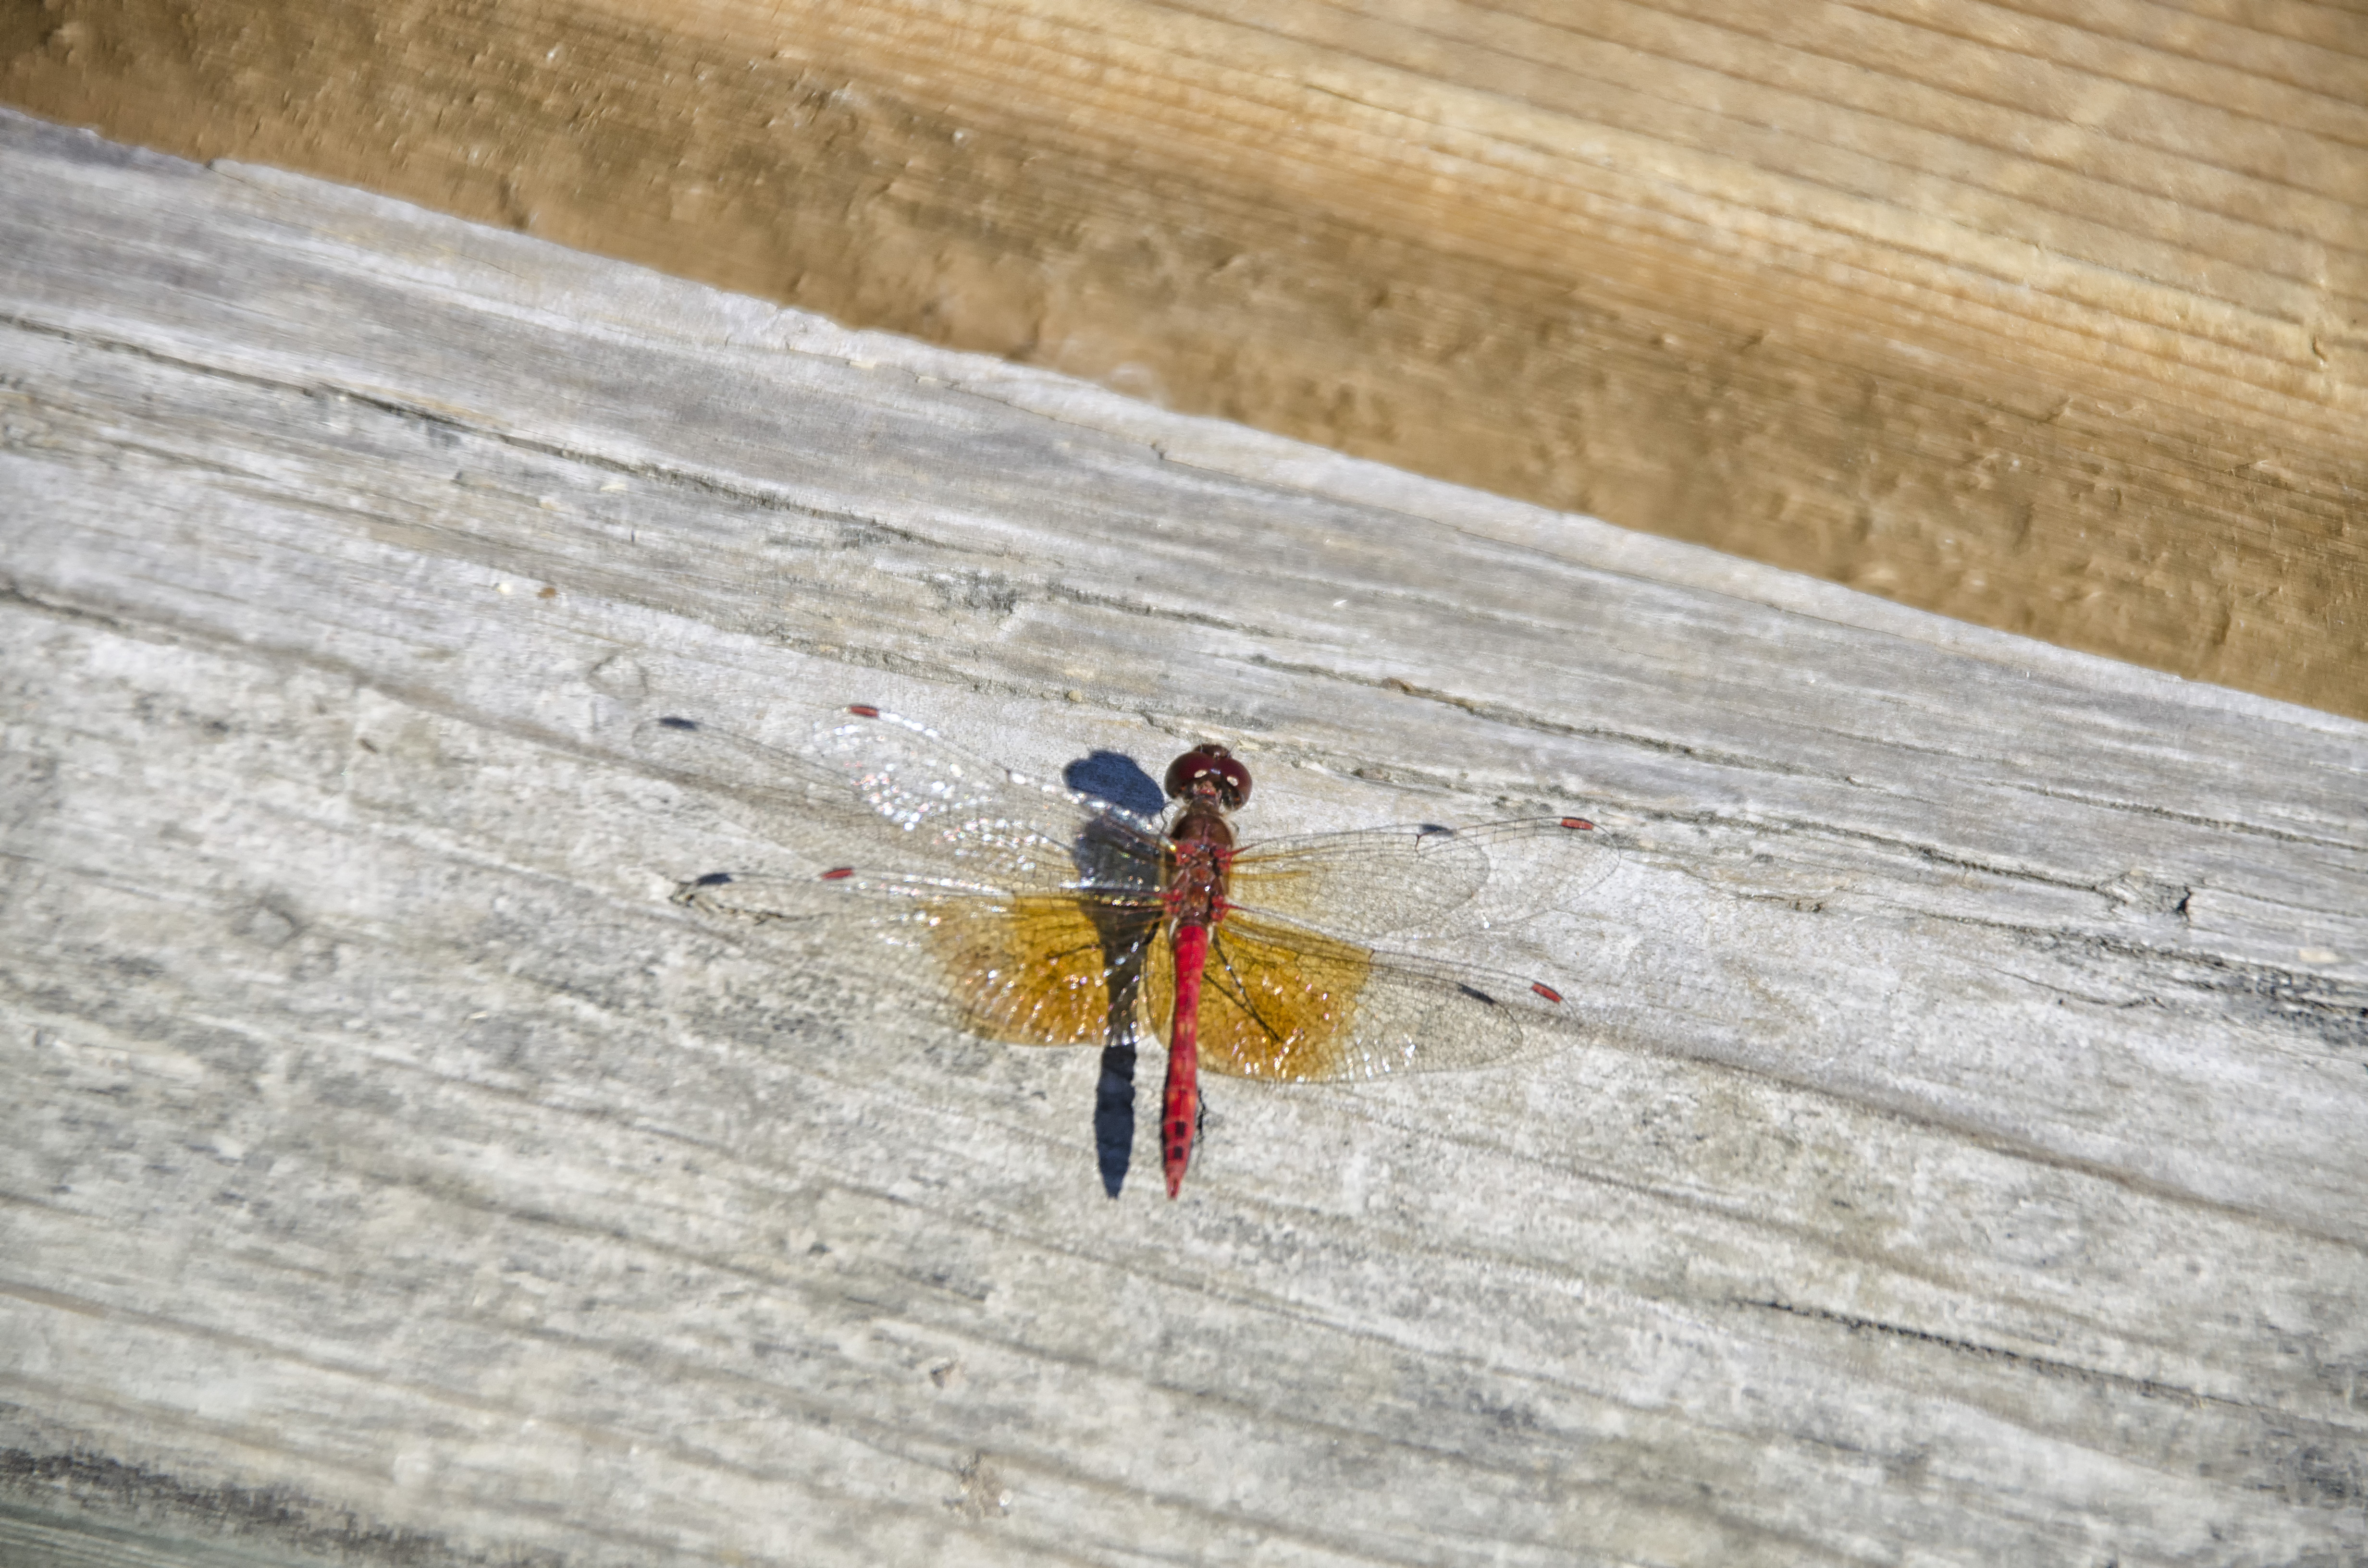
wing, insect, fauna, invertebrate, close up, canada, dragonfly, quebec, sherbrooke, libellule, macro photography, arthropod, dragonflies and damseflies